Windhoek International School

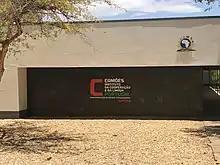
Diogo Cão Portuguese Language and Community Centre at the Windhoek International School.

The school hosts the Diogo Cão Portuguese Language Centre which contains the classrooms for foreign language subjects, a media centre and an auditorium for the whole school. The Language Centre also provides Portuguese language classes and other activities after school hours.